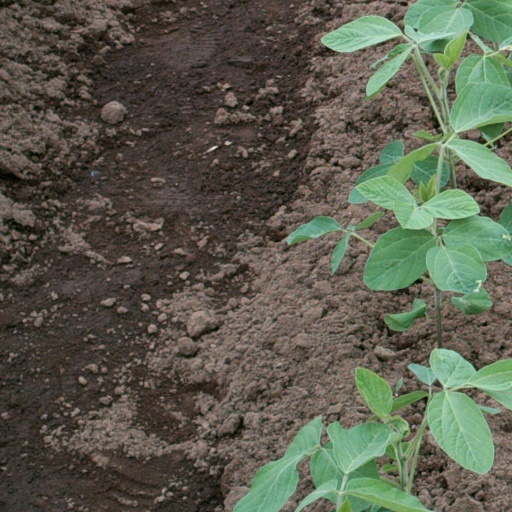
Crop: soybean